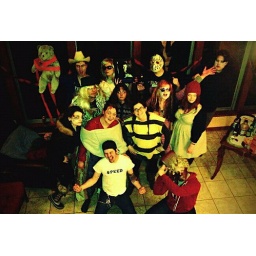
at beach house slumber party massacre weekend in South Beach OR